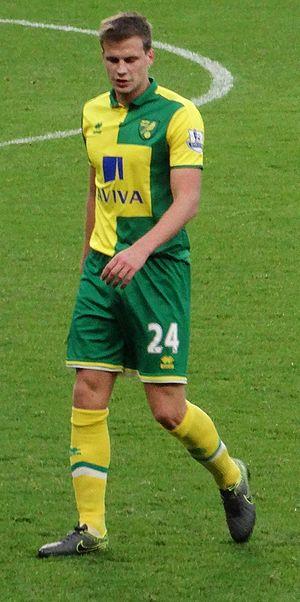
Ryan Bennett, né le 6 mars 1990 à Thurrock, est un footballeur anglais qui évolue au poste de défenseur à Leicester City, en prêt des Wolverhampton Wanderers.